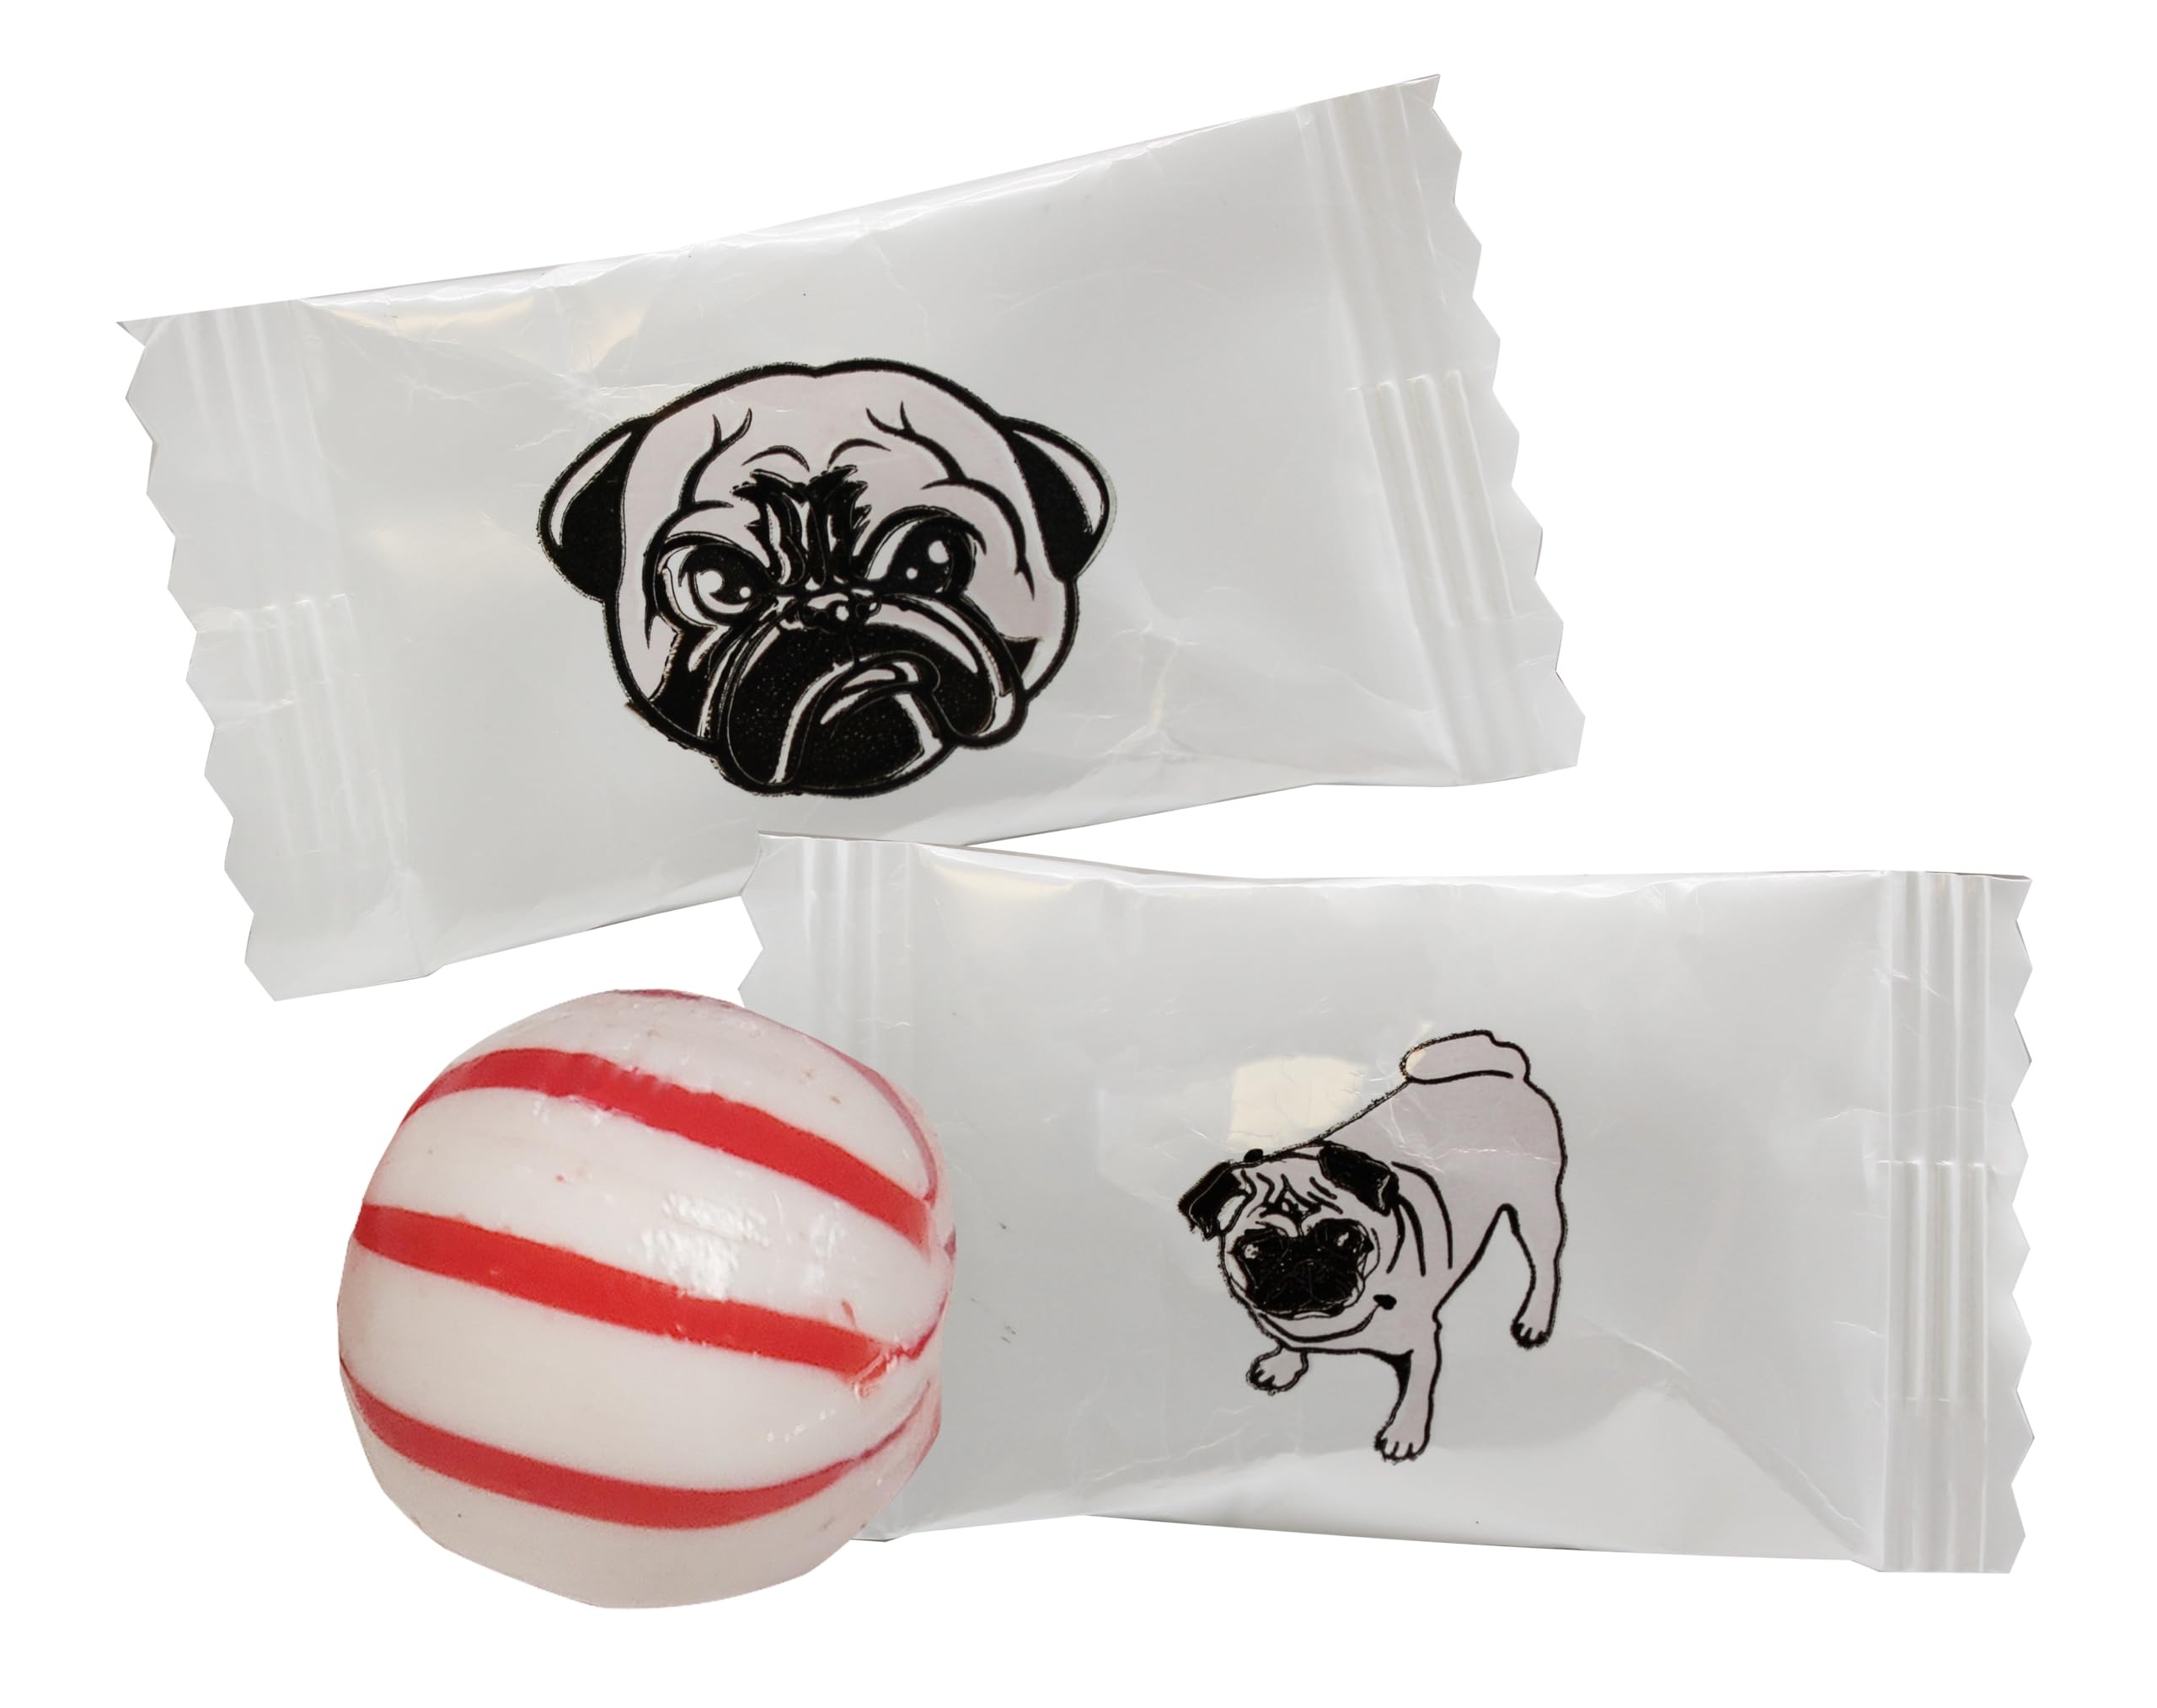
Item Name: Pug Dog Themed Peppermints 100 Count Individually Wrapped - Bulk Mints For Animal Birthday Party Giveaways & Candy Goodie Bags-Puppy Doggie Fun Mints For Adults or Kids
Bullet Point 1: Introducing Pugs Peppermints: Introducing pugs shaped peppermints is a fun and rewarding experience. These little bundles of joy are known for their love of food and are perfect for pet lovers. The perfect delight they express while savoring the sweet and refreshing flavor is a testament to their adorable personalities. You'll notice that everyone feels good and happy while eating these peppermints.
Bullet Point 2: The Joy of Peppermints: Pugs peppermints! The delightful aroma of these sweet treats captures the attention of pet lovers instantly. It is heartwarming to see their eyes light up with excitement as you offer them a tiny, tasty pug-wrapped peppermint, which is enough to spread joy on their faces
Bullet Point 3: Dog Show Delight: Add a playful touch to dog competitions with Pugs Shaped Wrapped Peppermints. These charming candies bring a lighthearted spirit to the event, providing pug gifts for pug lovers. Capture the crowd's attention with Pugs Shaped Wrapped Peppermints at dog competitions. Hand them out as refreshments.
Bullet Point 4: Cute Delights: Indulge in the fantastic world of Pugs Shaped Wrapped Peppermints, where cuteness meets sweetness. The charming pug decor not only promises a delightful treat but also brings a sense of joy to your snack time. With each unwrapping, you're greeted by the playful faces of cute pugs, creating a unique and enjoyable experience.
Bullet Point 5: Share the Love: Share the love of pugs with pug-shaped wrapped peppermints. Whether you're gifting these peppermints to a pug lover or treating yourself, these funny pug gifts become a delightful way to spread joy and sweetness. The cute packaging adds a unique touch to every minty moment, making it a shared experience of love and sweet flavor.
Bullet Point 6: Birthday Bliss: Transform your pug birthday celebration into a playful affair with Pug Peppermints. Place these adorable treats on tables or in goody bags, adding a playful touch to the festivities. The charming pug wrappers not only sweeten the occasion but also serve as delightful party favors, making every guest feel special.
Bullet Point 7: A Sweet Harmony of Art and Flavor: Pugs-shaped wrapped peppermints go beyond being just candies; they transform ordinary peppermints into miniature works of art. The careful and detailed design of the pug wrappers creates a captivating showcase of the loving nature that defines these adorable dogs. The simplicity of enjoying a mint becomes a delightful experience as each wrapper unfolds to reveal the playful spirit of a pug.
Bullet Point 8: These Could be used as Fun Candy to Have in Your Office Jar As Well
Bullet Point 9: Imagine Having these at your work conferences
Product Description: Introducing Pugs Peppermints, a delightful and fun experience for pet lovers! These little treats are shaped like cute pugs, making them the perfect joyous snack for those who love dogs. The joy of Pugs Peppermints is visible in the sweet and refreshing flavor that brings a smile to pug gifts lovers. The delightful aroma captures the attention of pet lovers instantly, and offering these tiny, tasty Pug-wrapped peppermints spreads joy on their faces. Add a playful touch to dog competitions with Pugs Shaped Wrapped Peppermints. These charming candies bring a lighthearted spirit to the event, offering a sweet treat for Pug lovers and capturing the crowd's attention. Indulge in the fantastic world of "Pugs Shaped Wrapped Peppermints," where cuteness meets sweetness. Each unwrapping reveals the playful faces of cute pugs, creating a unique and enjoyable experience for your snack time. Share the love of pugs with Pugs Shaped Wrapped Peppermints on puppy events, whether gifting them to a pug lover or treating yourself. The cute packaging adds a unique touch to every minty moment, making it a shared experience of love and sweet flavor. Transform your pet’s birthday celebration into a playful affair with Pugs Shaped Wrapped Peppermints. These adorable treats add a sweet touch to the puppy events, serving as delightful party favors that make every guest feel special. Pugs-shaped wrapped peppermints go beyond being just candies; they transform ordinary peppermints into miniature works of art. The design of the pug wrappers showcases the loving nature of these dogs, turning the simple act of enjoying a mint into a delightful experience of party favors.
Value: 100.0
Unit: Count

Price: 16.99